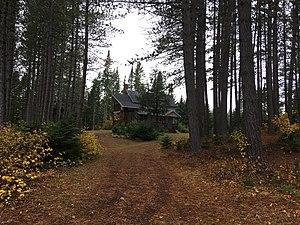
Chalet Baseley
La zec Owen est une zone d'exploitation contrôlée située dans la municipalité régionale de comté de Témiscouata, dans la région administrative du Bas-Saint-Laurent, au Québec, au Canada. Le territoire de la zec Owen est intégré à cinq municipalités, soit Dégelis, Auclair, Lejeune, Squatec, et Biencourt.